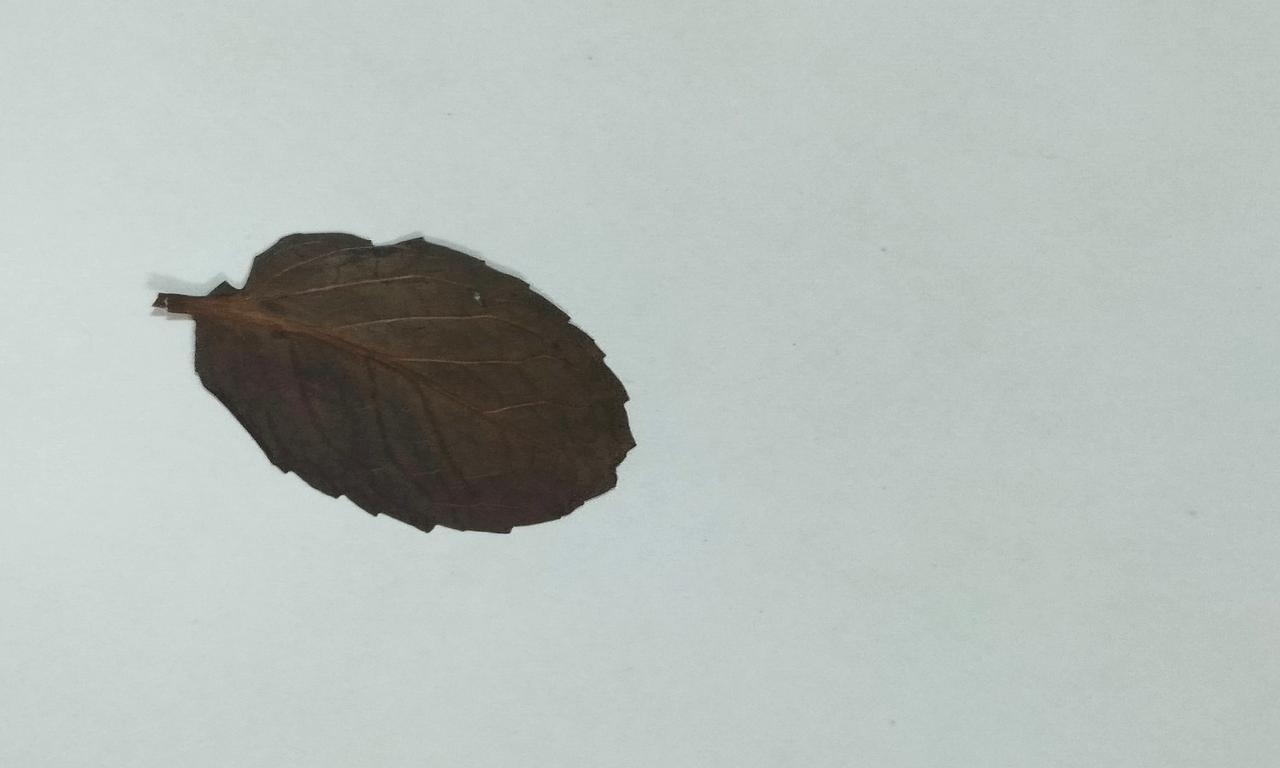
Label: Dried